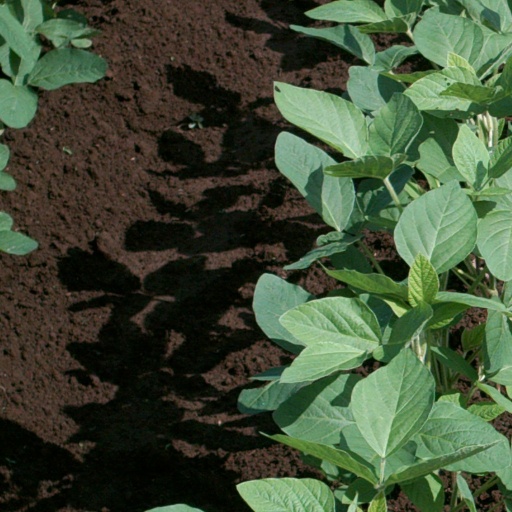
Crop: soybean